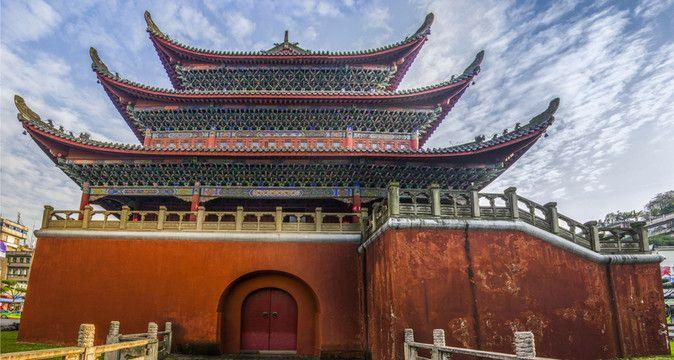
地标名称：大观楼
所在城市：宜宾市·翠屏区